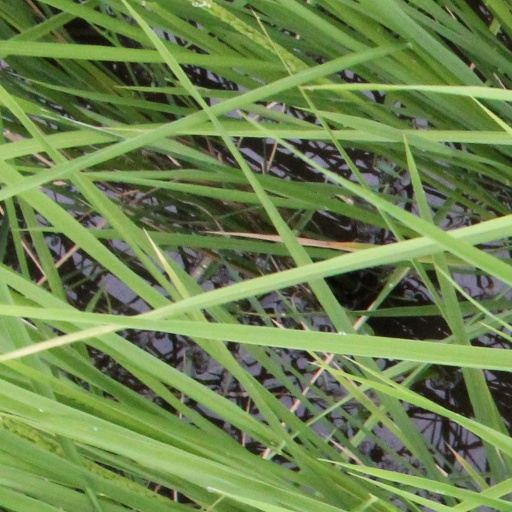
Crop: rice